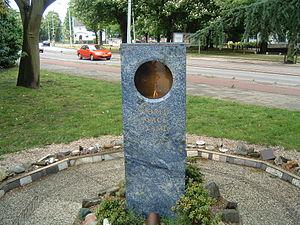
La paix et la sécurité dans le monde est un idéal humaniste ou religieux de paix pour toute l'humanité.
La Flamme de la paix est un monument symbolique à La Haye, aux Pays-Bas. Elle est proche du palais de la Paix qui abrite la cour internationale de justice. Un monument portant ce nom existe aussi à Hiroshima au Japon.